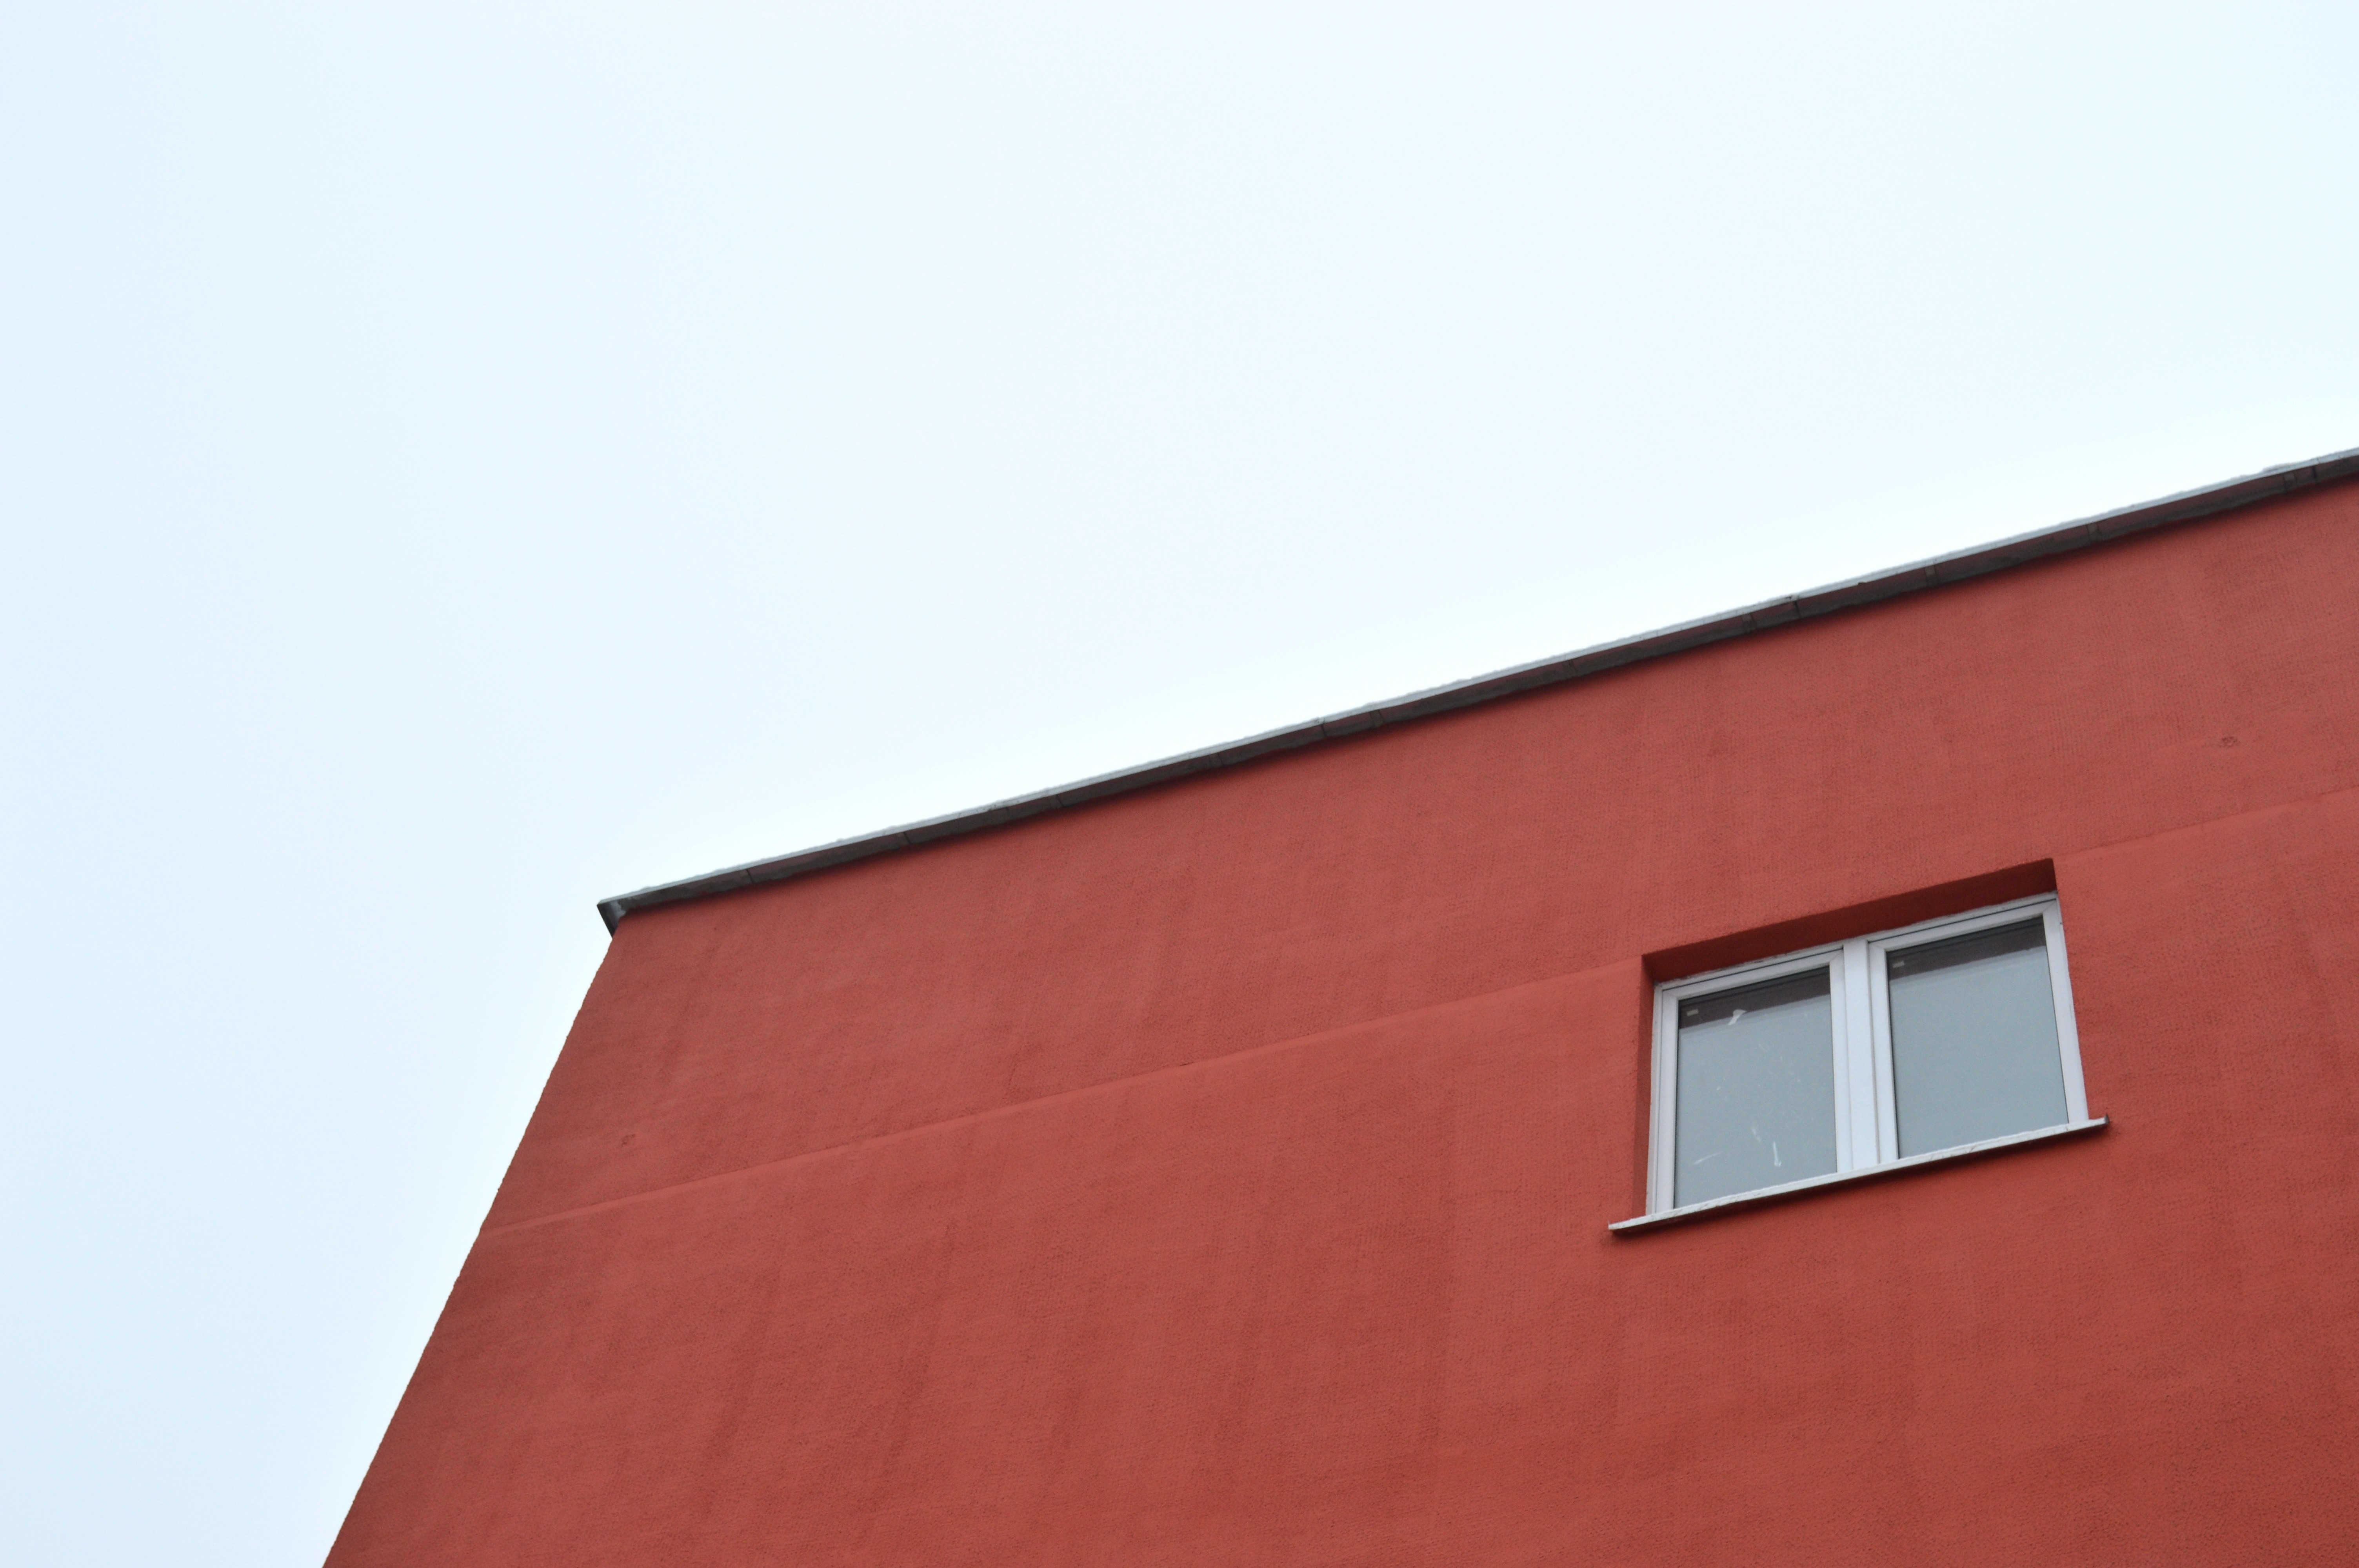
roof, line, red, facade, daylighting